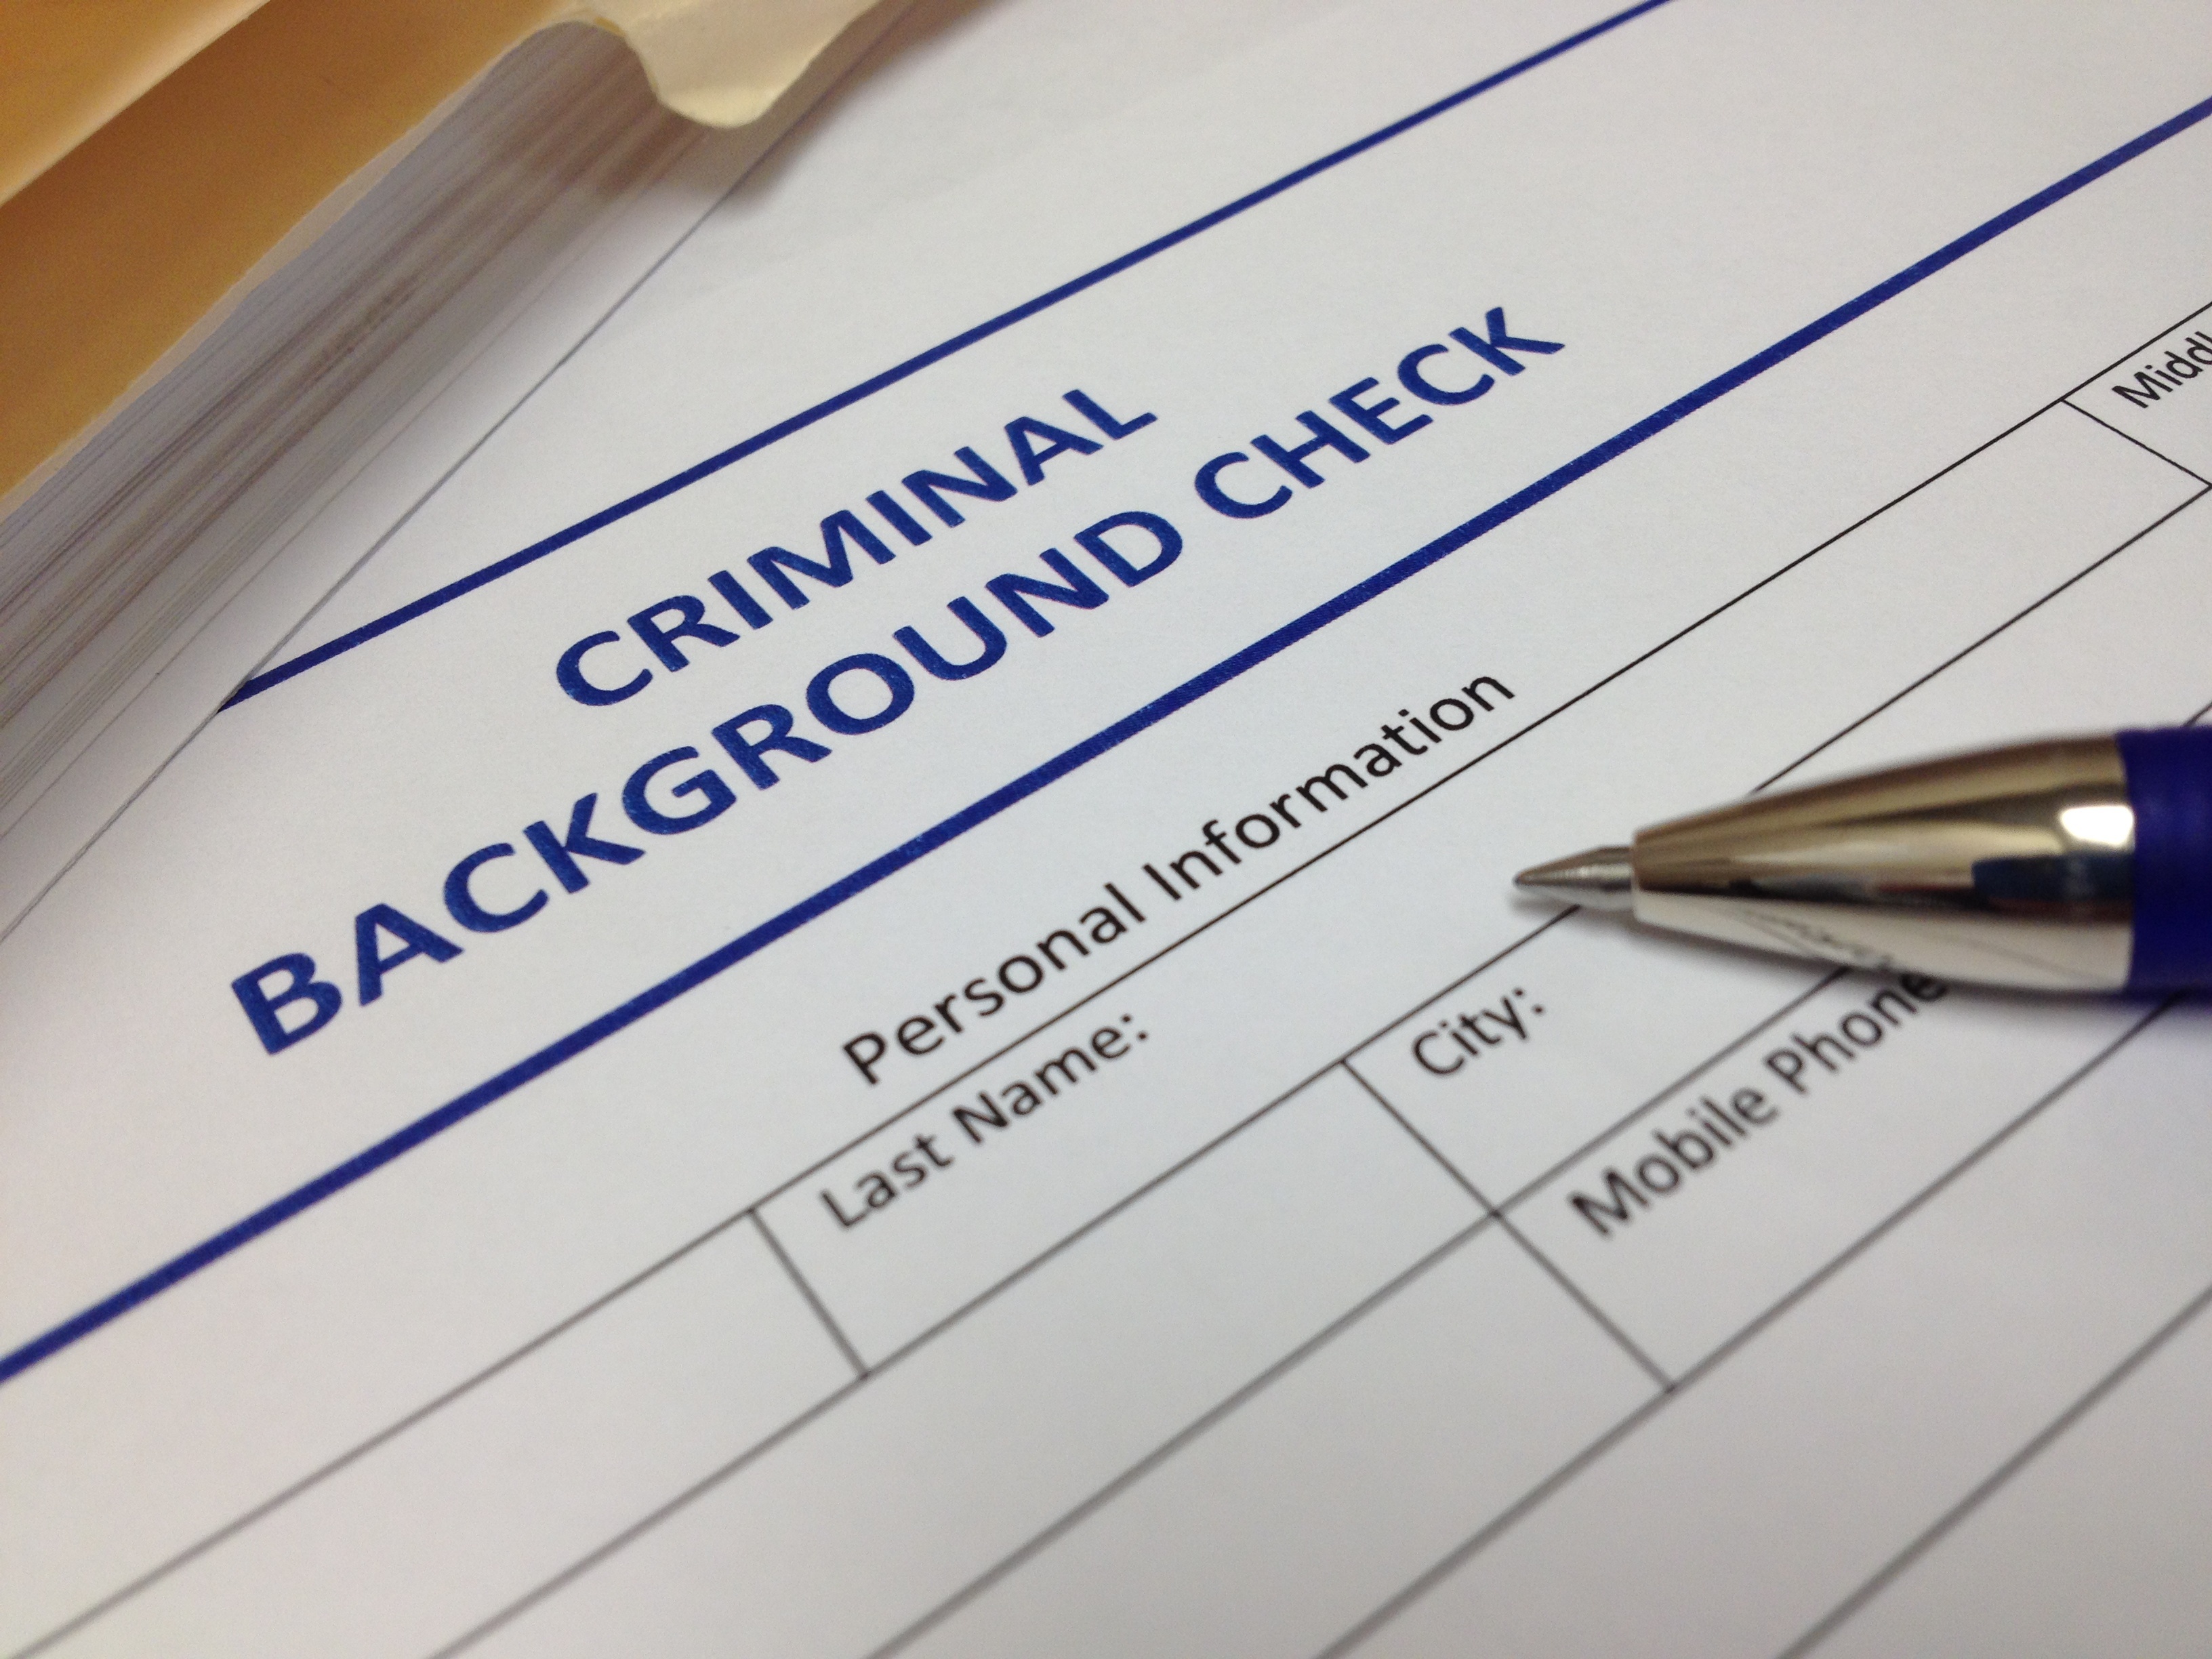
writing, line, security, brand, criminal, design, handwriting, privacy, document, information, crime, protection, protect, secure, background check